Shrewsbury Prison

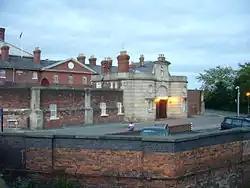
Main entrance to Shrewsbury Prison

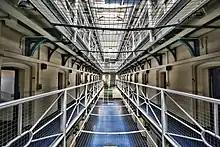
Inside A Wing at Shrewsbury Prison

HM Prison Shrewsbury was a category B/C men's prison in Shrewsbury, Shropshire, England. It was decommissioned in March 2013, and is now open to the public.